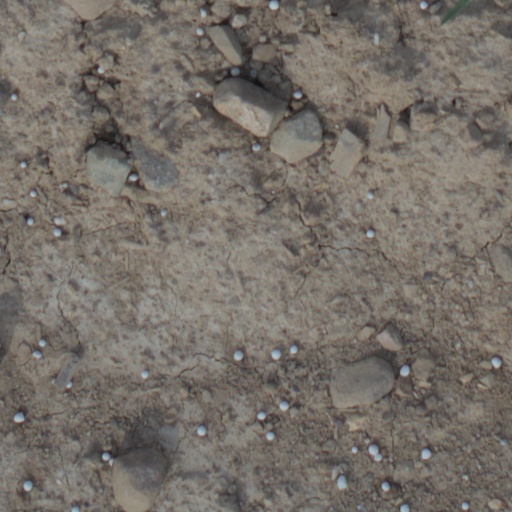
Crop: wheat